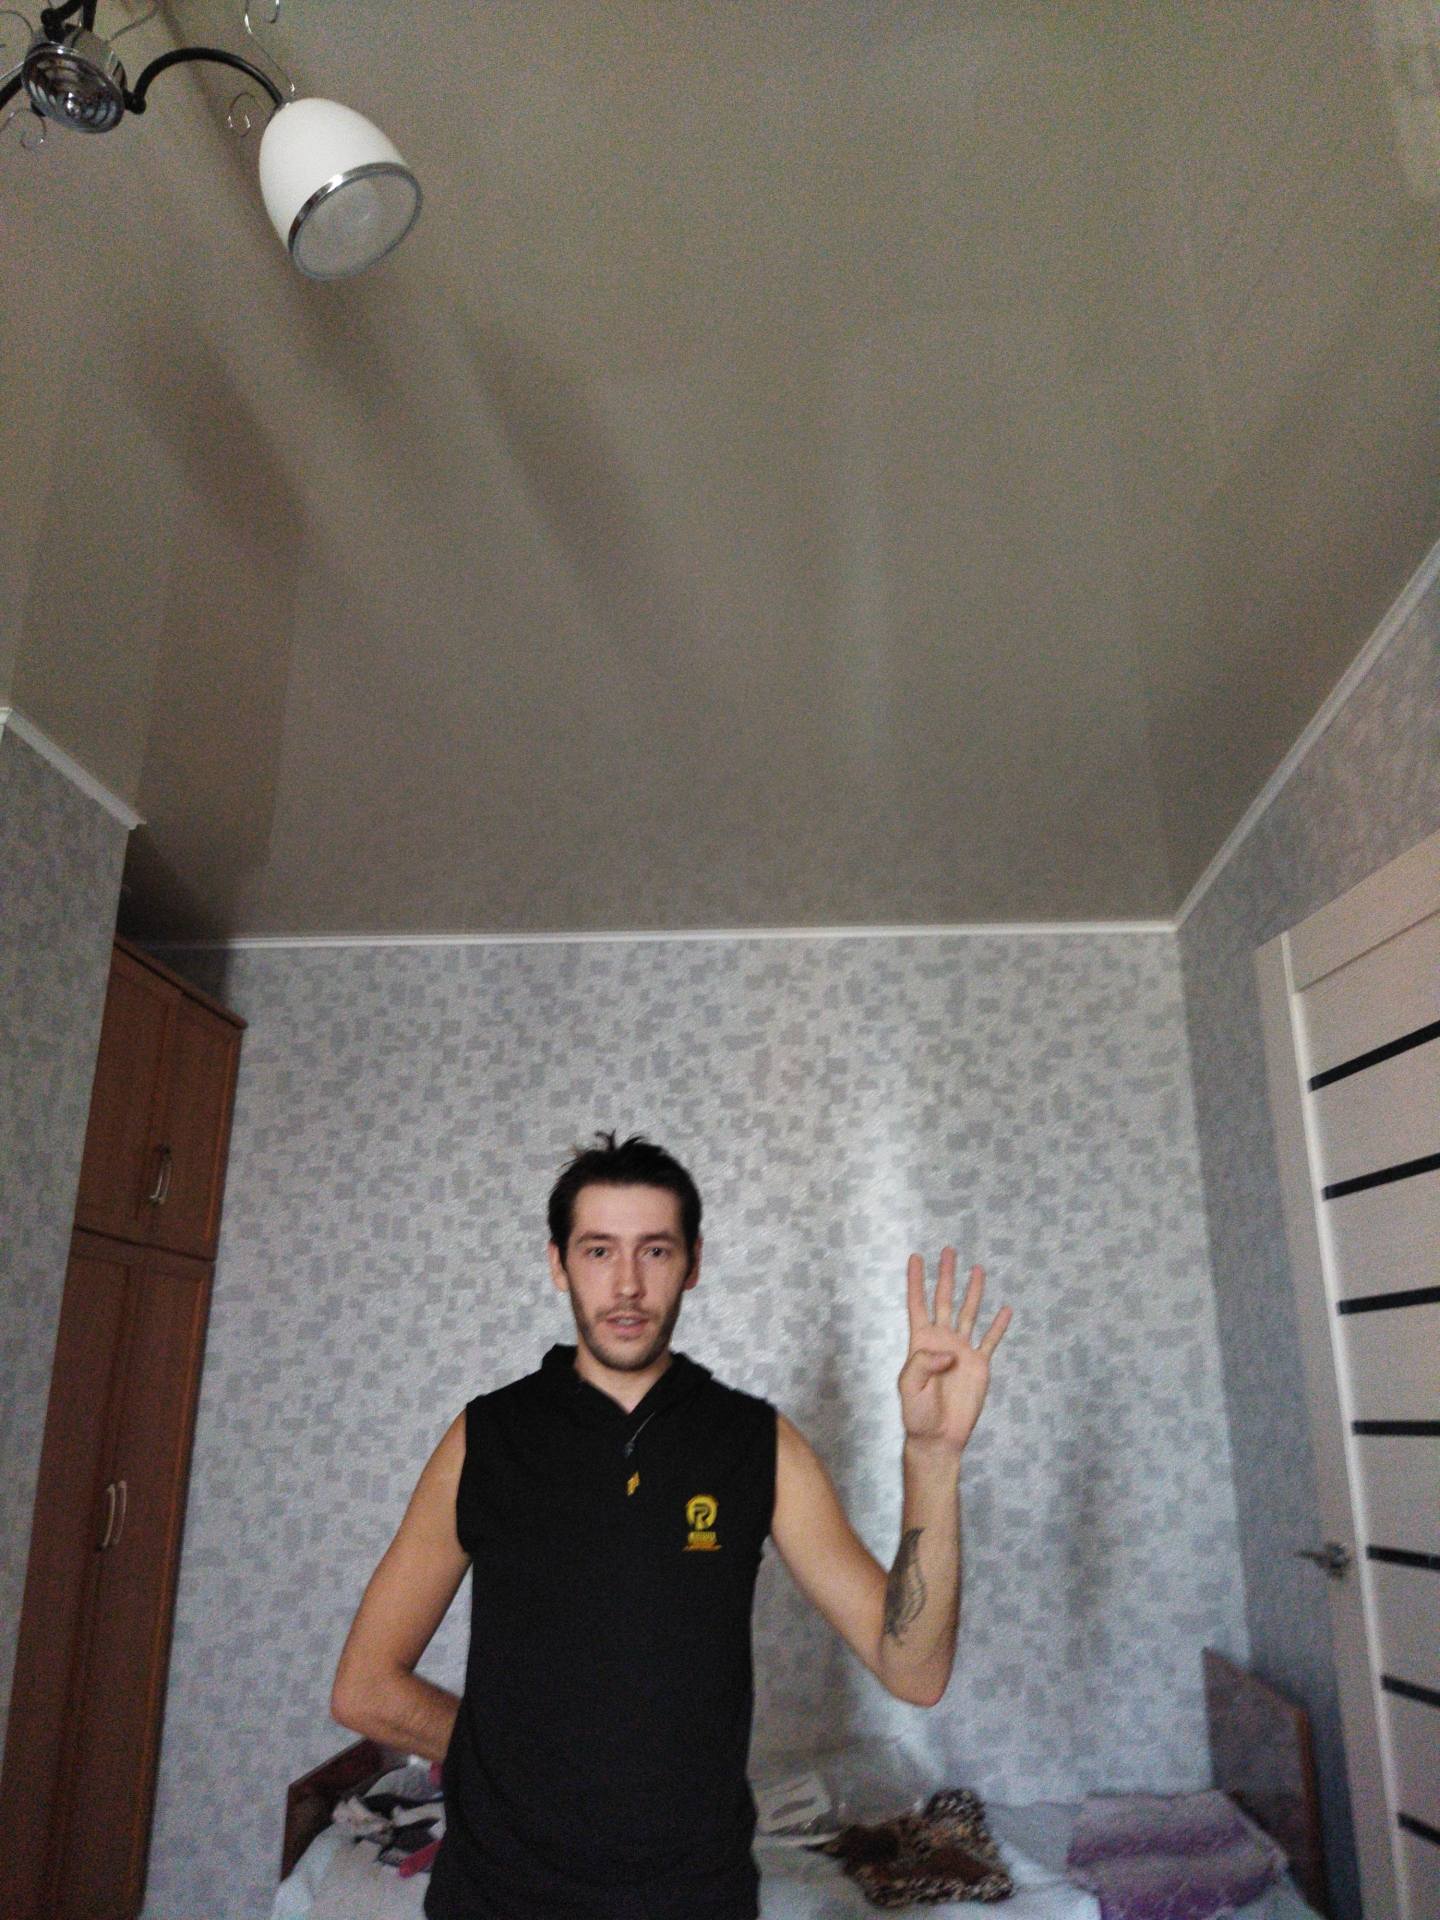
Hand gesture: four